Cory Spinks

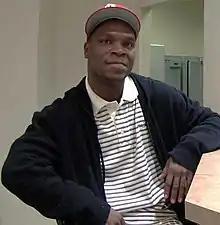
Spinks in 2007

Cory Spinks (born Cory Calvin; February 20, 1978) is an American former professional boxer who competed from 1997 to 2013. He held multiple world championships in two weight classes, including the undisputed welterweight title from 2003 to 2005, and the IBF junior middleweight title twice between 2006 and 2010. Additionally, he challenged once for the lineal middleweight title in 2007.